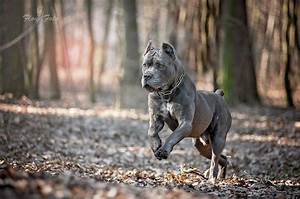
Label: cane